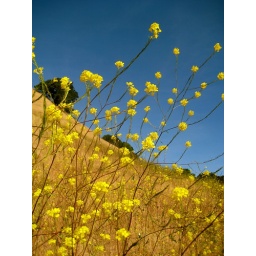
i love the yellow against the blue sky. lynch canyon, ca